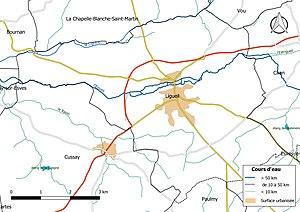
Carte du réseau hydrographique de la commune de fr:Ligueil (France).
Ligueil est une commune française située dans le département d'Indre-et-Loire, en région Centre-Val de Loire.